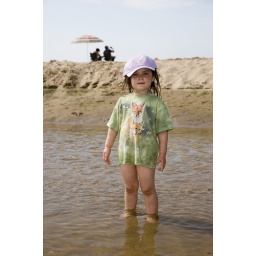
Little girl paddling on the beach of Threecliffs bay in Gower, Wales